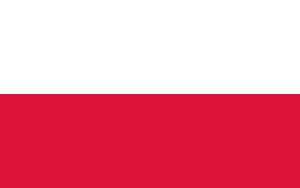
Polens flag
Polens flag
Polens flag består af to lige store horisontale felter, et hvidt øverst og et rødt nederst. Farverne rødt og hvid går tilbage til 1831 og er sammen med Polens nationalvåben og nationalsangen konstitutionelle symboler for landet. Det nuværende flag blev taget i brug ved Polens selvstændighed 1918, og den 2. maj er flagets dag.